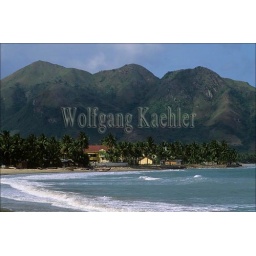
Vietnam, south central coast, nha trang, beach near chong rock